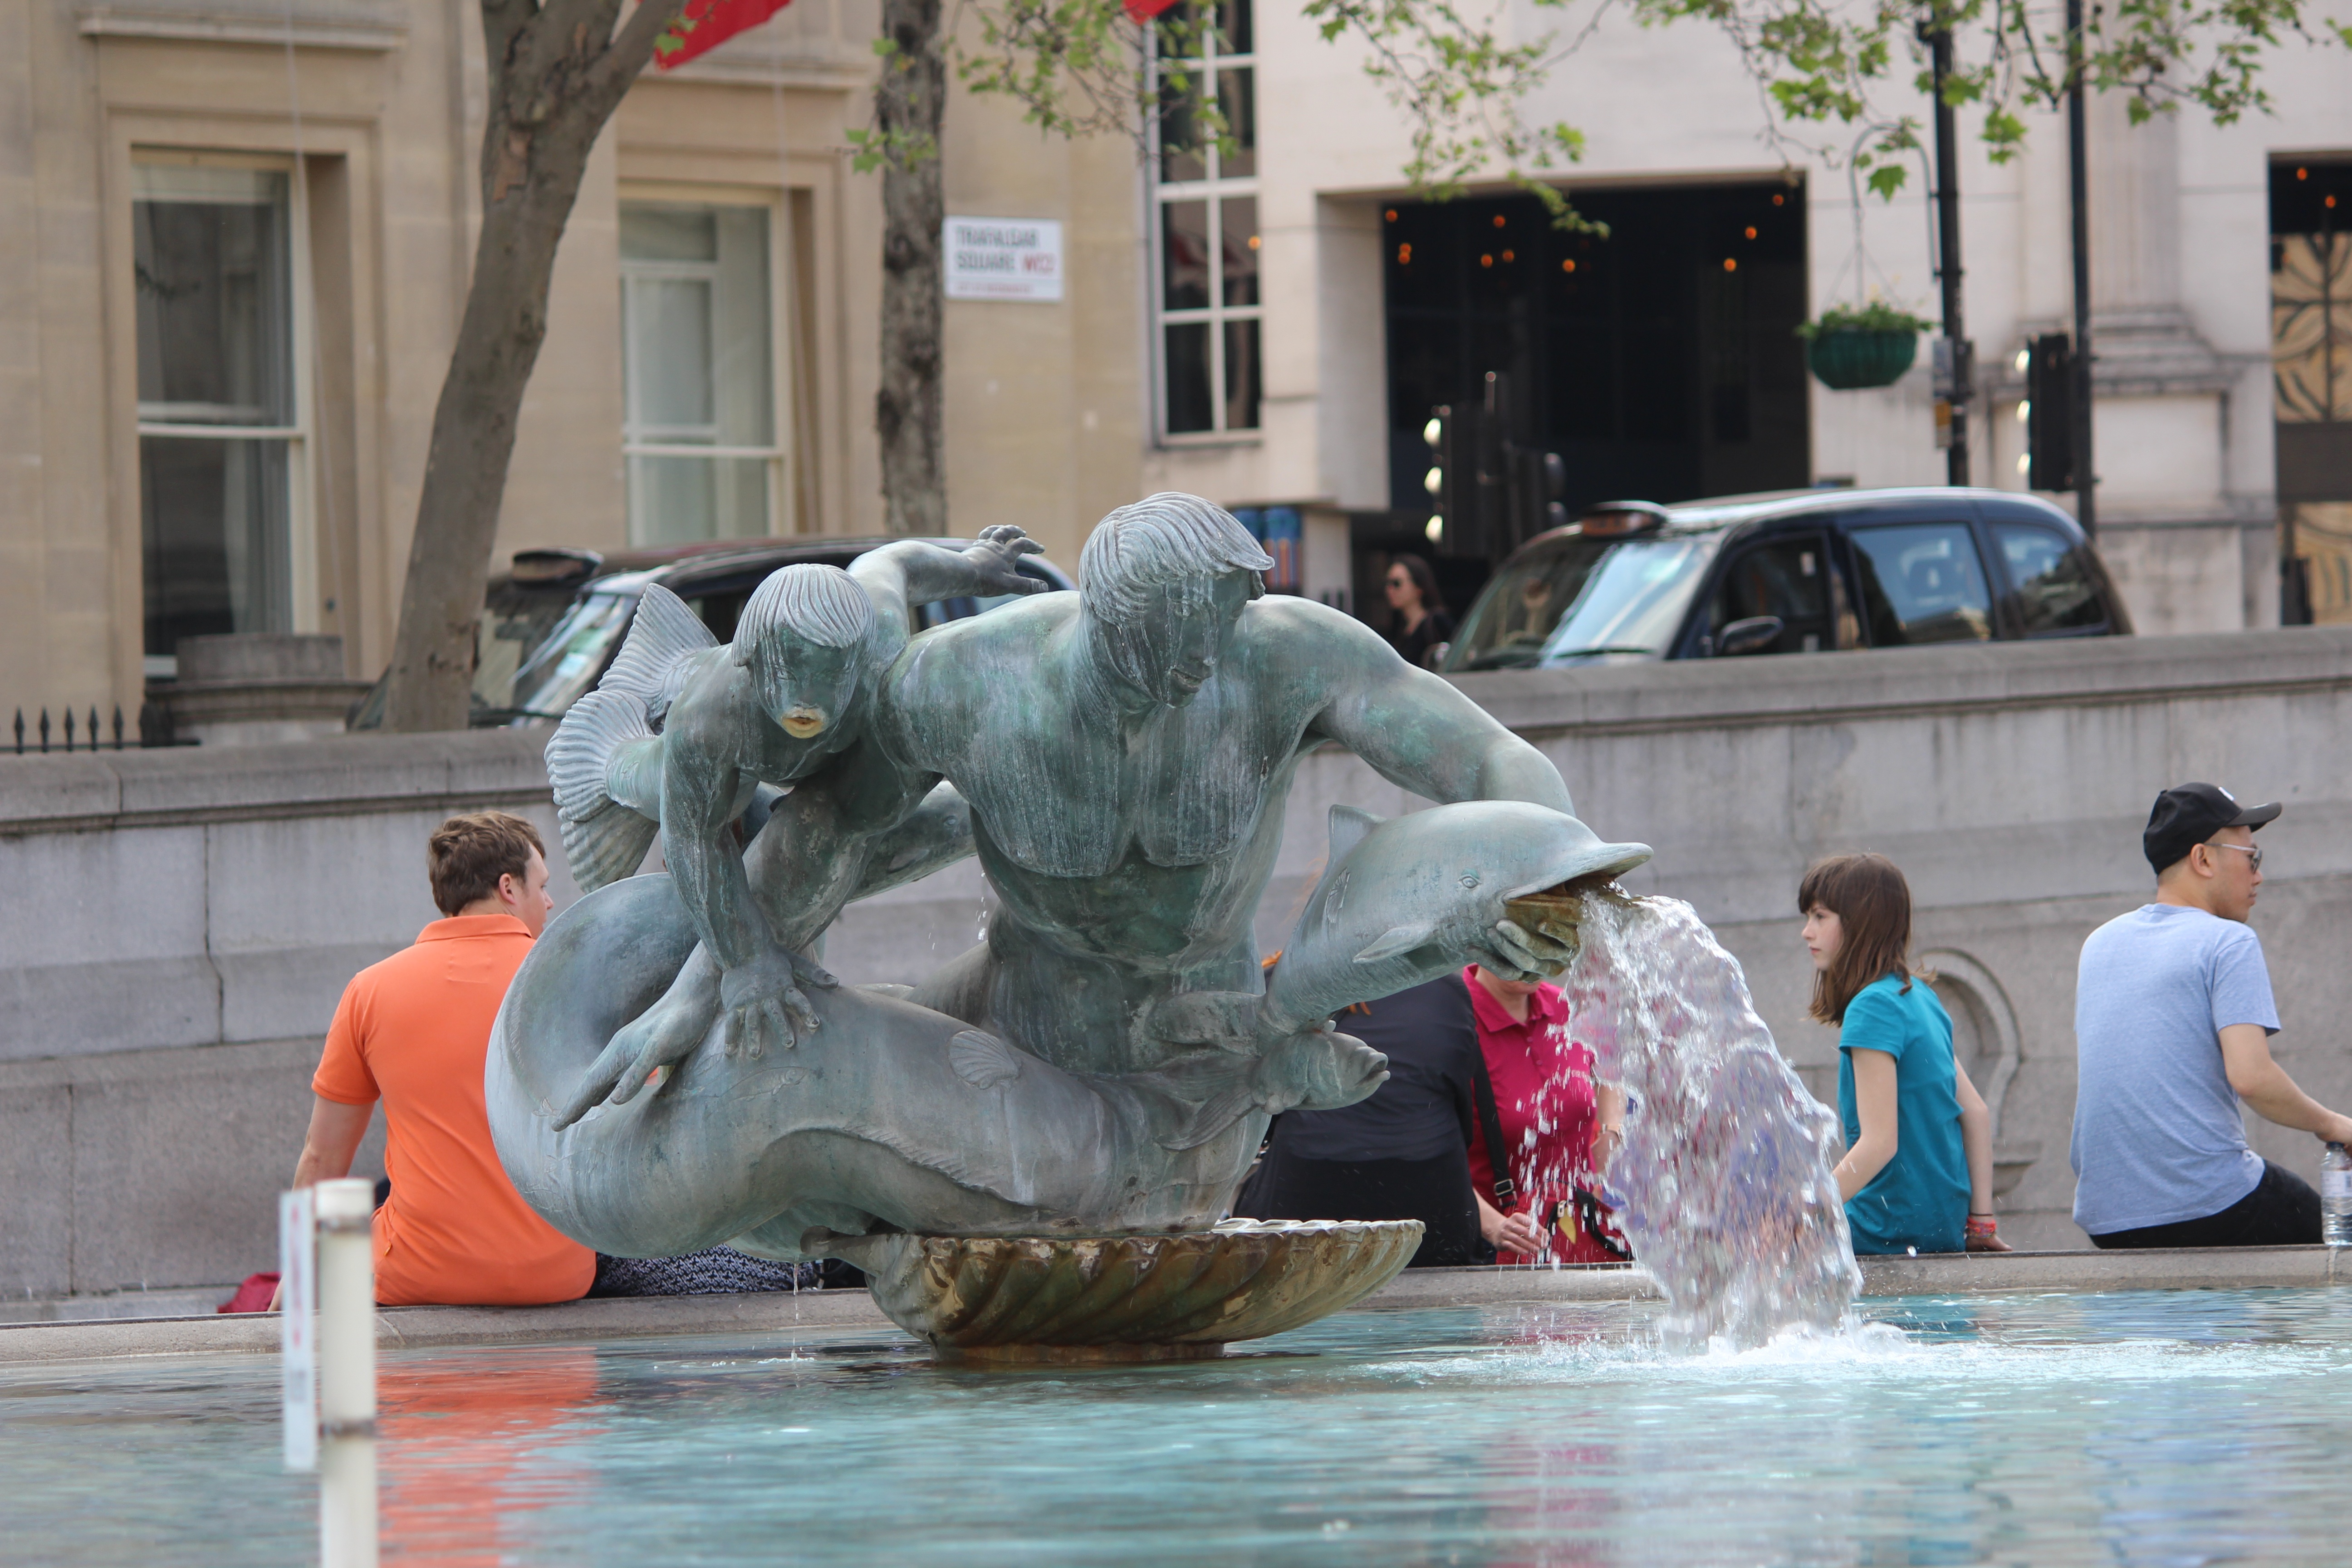
statue, fountain, water feature